Gymnastics at the 2012 Summer Olympics – Men's parallel bars

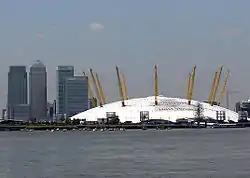
Canary wharf and dome London

The men's parallel bars competition at the 2012 Summer Olympics was held at the North Greenwich Arena on 28 July and 7 August. It included 71 competitors from 33 nations.